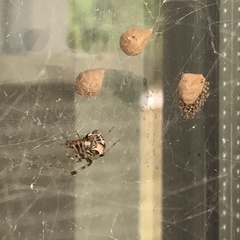
Species: Parasteatoda_tepidariorum